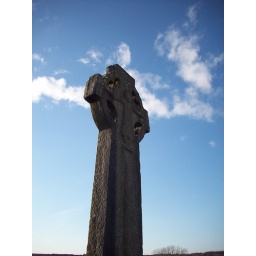
100_1752 High cross in field next to Kilfenora Cathedral, Co Clare, 15 Apr 08